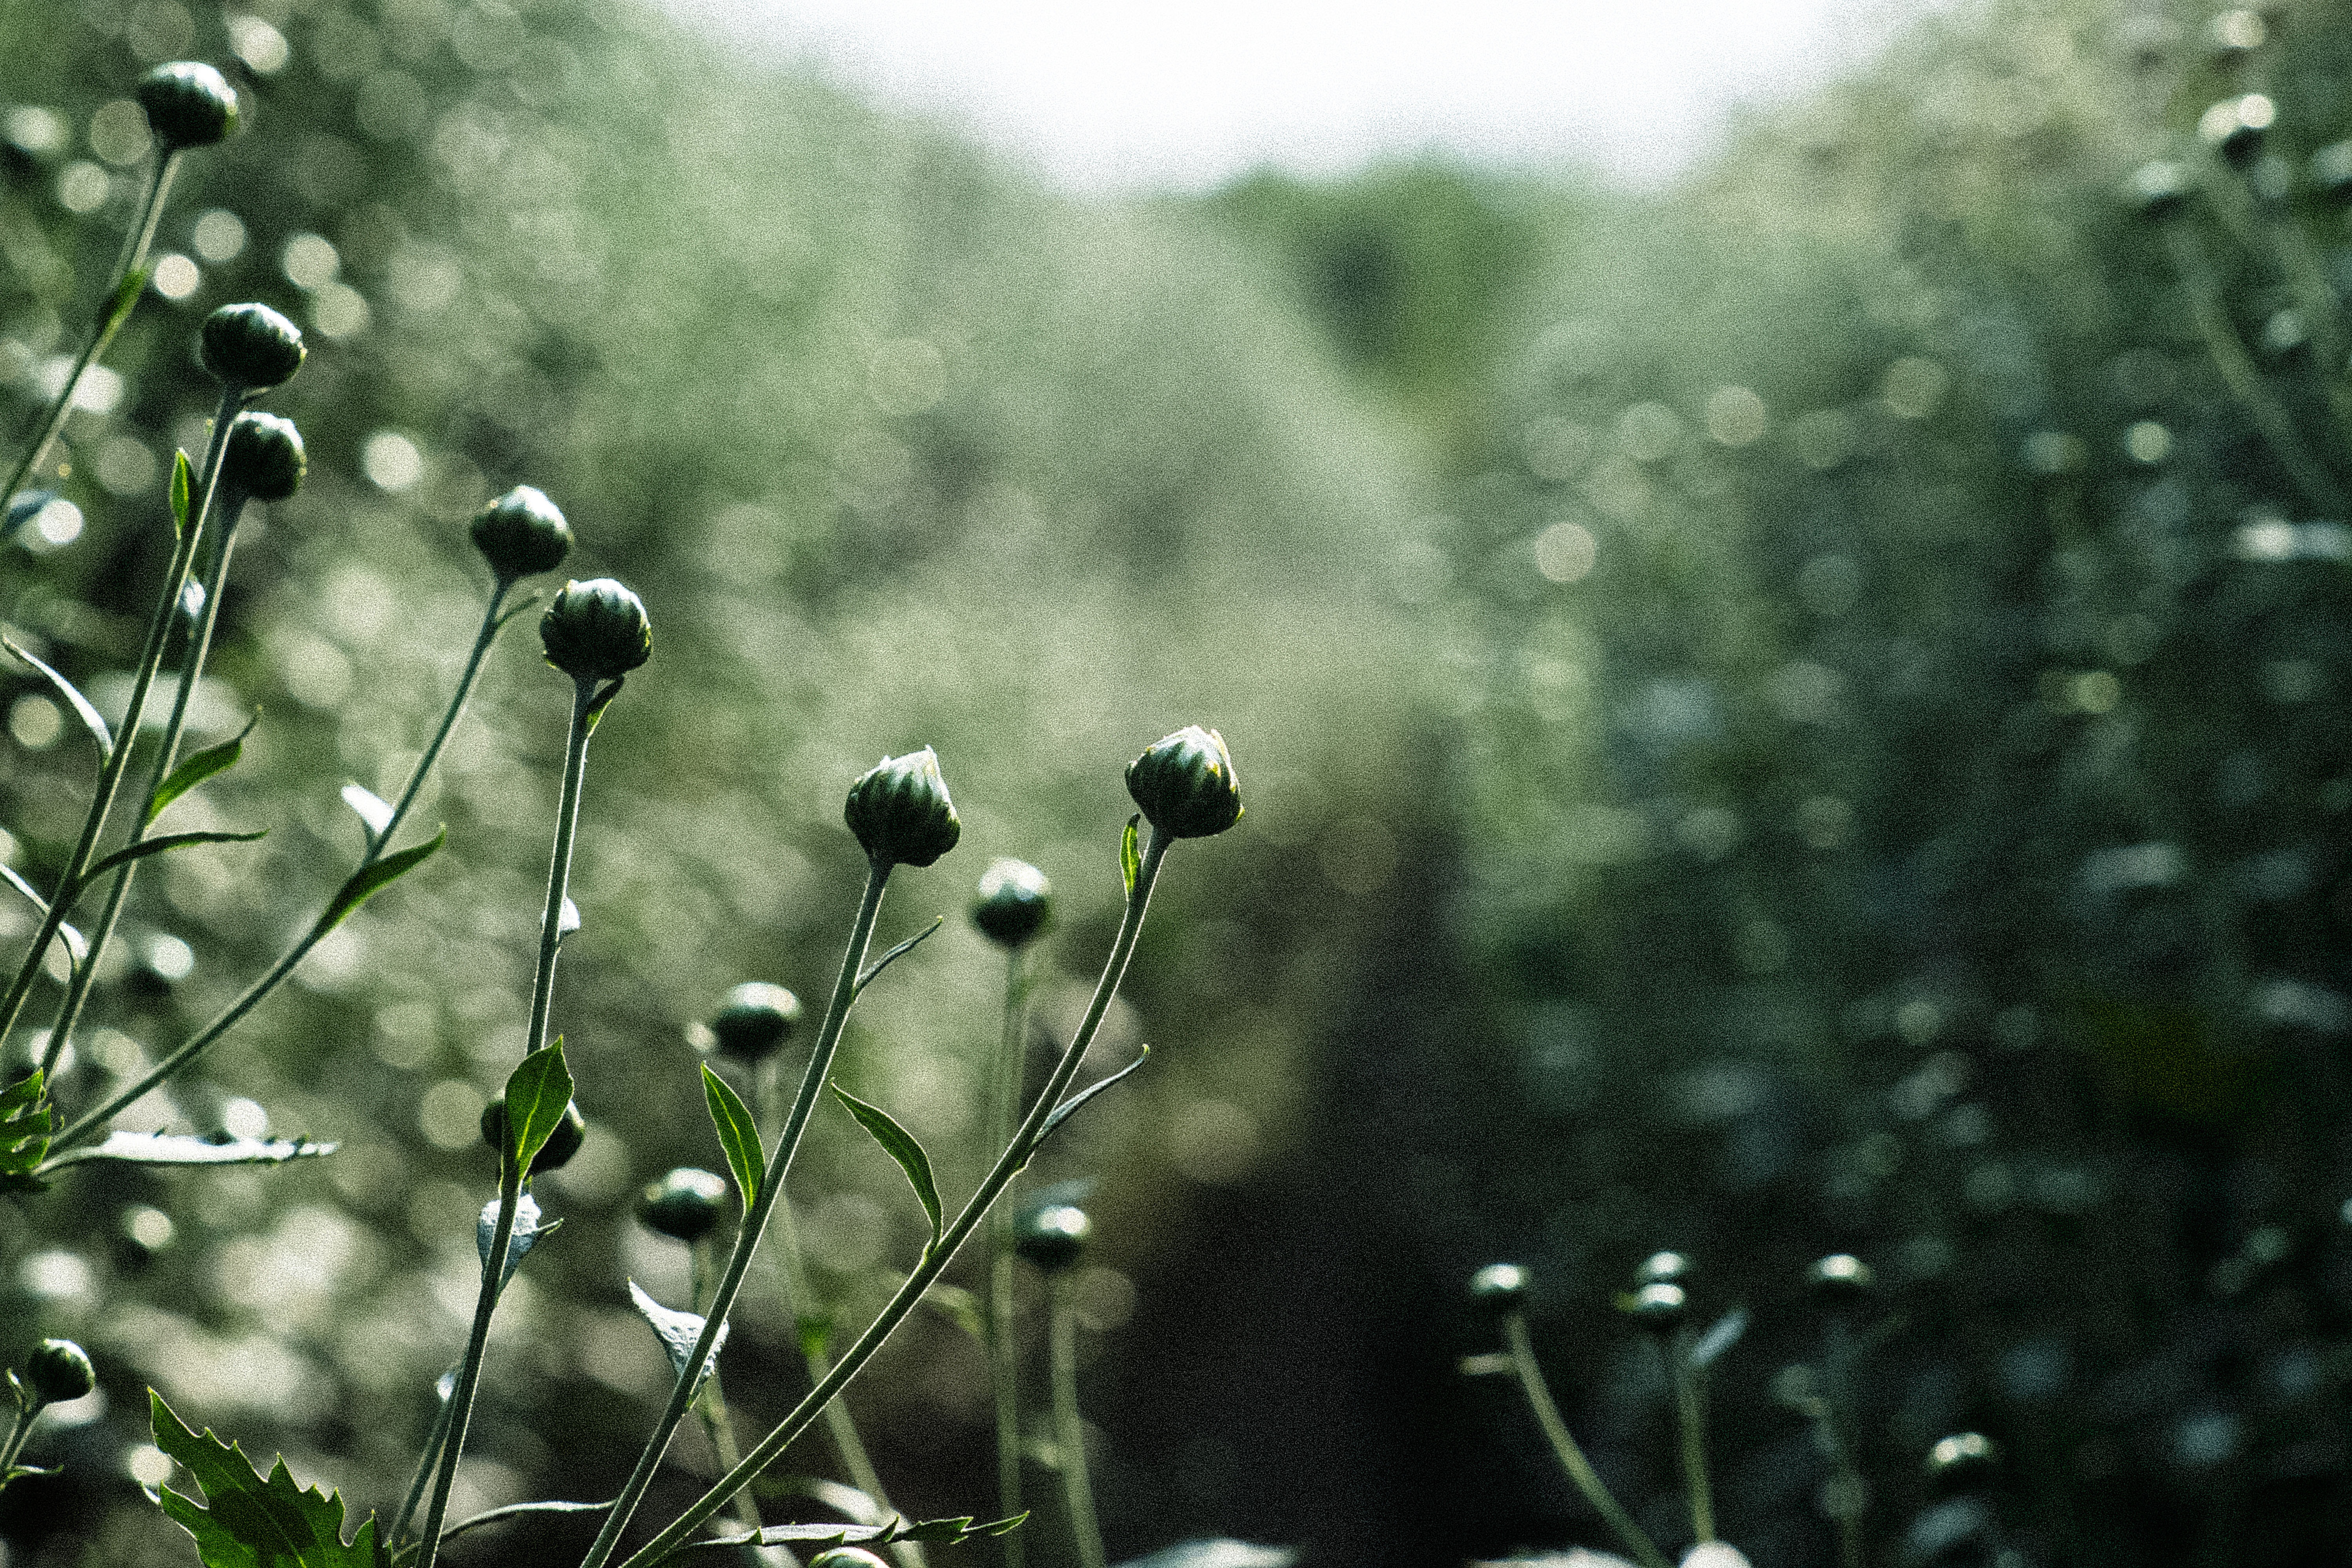
tree, water, nature, grass, outdoor, branch, dew, plant, photography, meadow, sunlight, leaf, flower, summer, floral, wild, spring, green, macro, grow, botany, garden, flora, wildflower, close up, gardening, growing, woodland, moisture, macro photography, plant stem, land plant